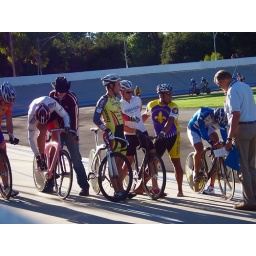
Josiah Ng in the blue jersey just above the pole line